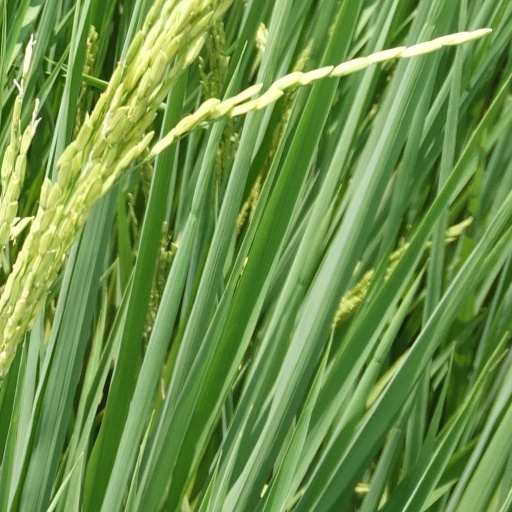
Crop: rice